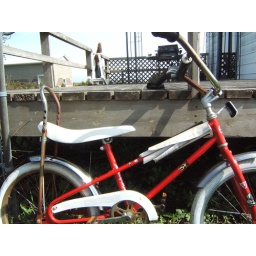
I played spies and pretended there was a video communicator screen on the bar in the middle.